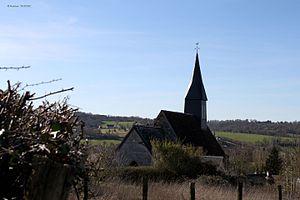
Vue panoramique de l'église de Saint-Denis-de-Mailloc
Saint-Denis-de-Mailloc est une commune française, située dans le département du Calvados en région Normandie, peuplée de 301 habitants.